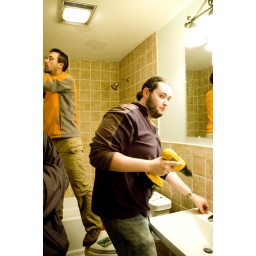
this is what we do with our friday night ... install stuff in the cope house bathroom